Hand fan

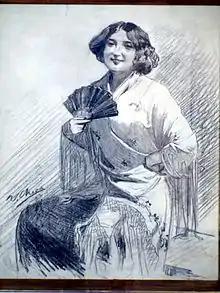
Lady with fan and shawl. Ulpiano Checa

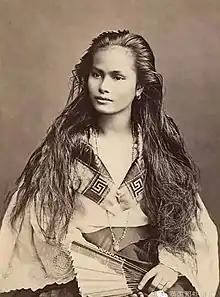
A Filipina in traditional attire with an folding fan which played a large part in courtship etiquette in the colonial Philippines

Hand fans were absent from Europe during the High Middle Ages until they were reintroduced in the 13th and 14th centuries. Fans from the Middle East were brought by Crusaders, and refugees from the Eastern Roman Empire.